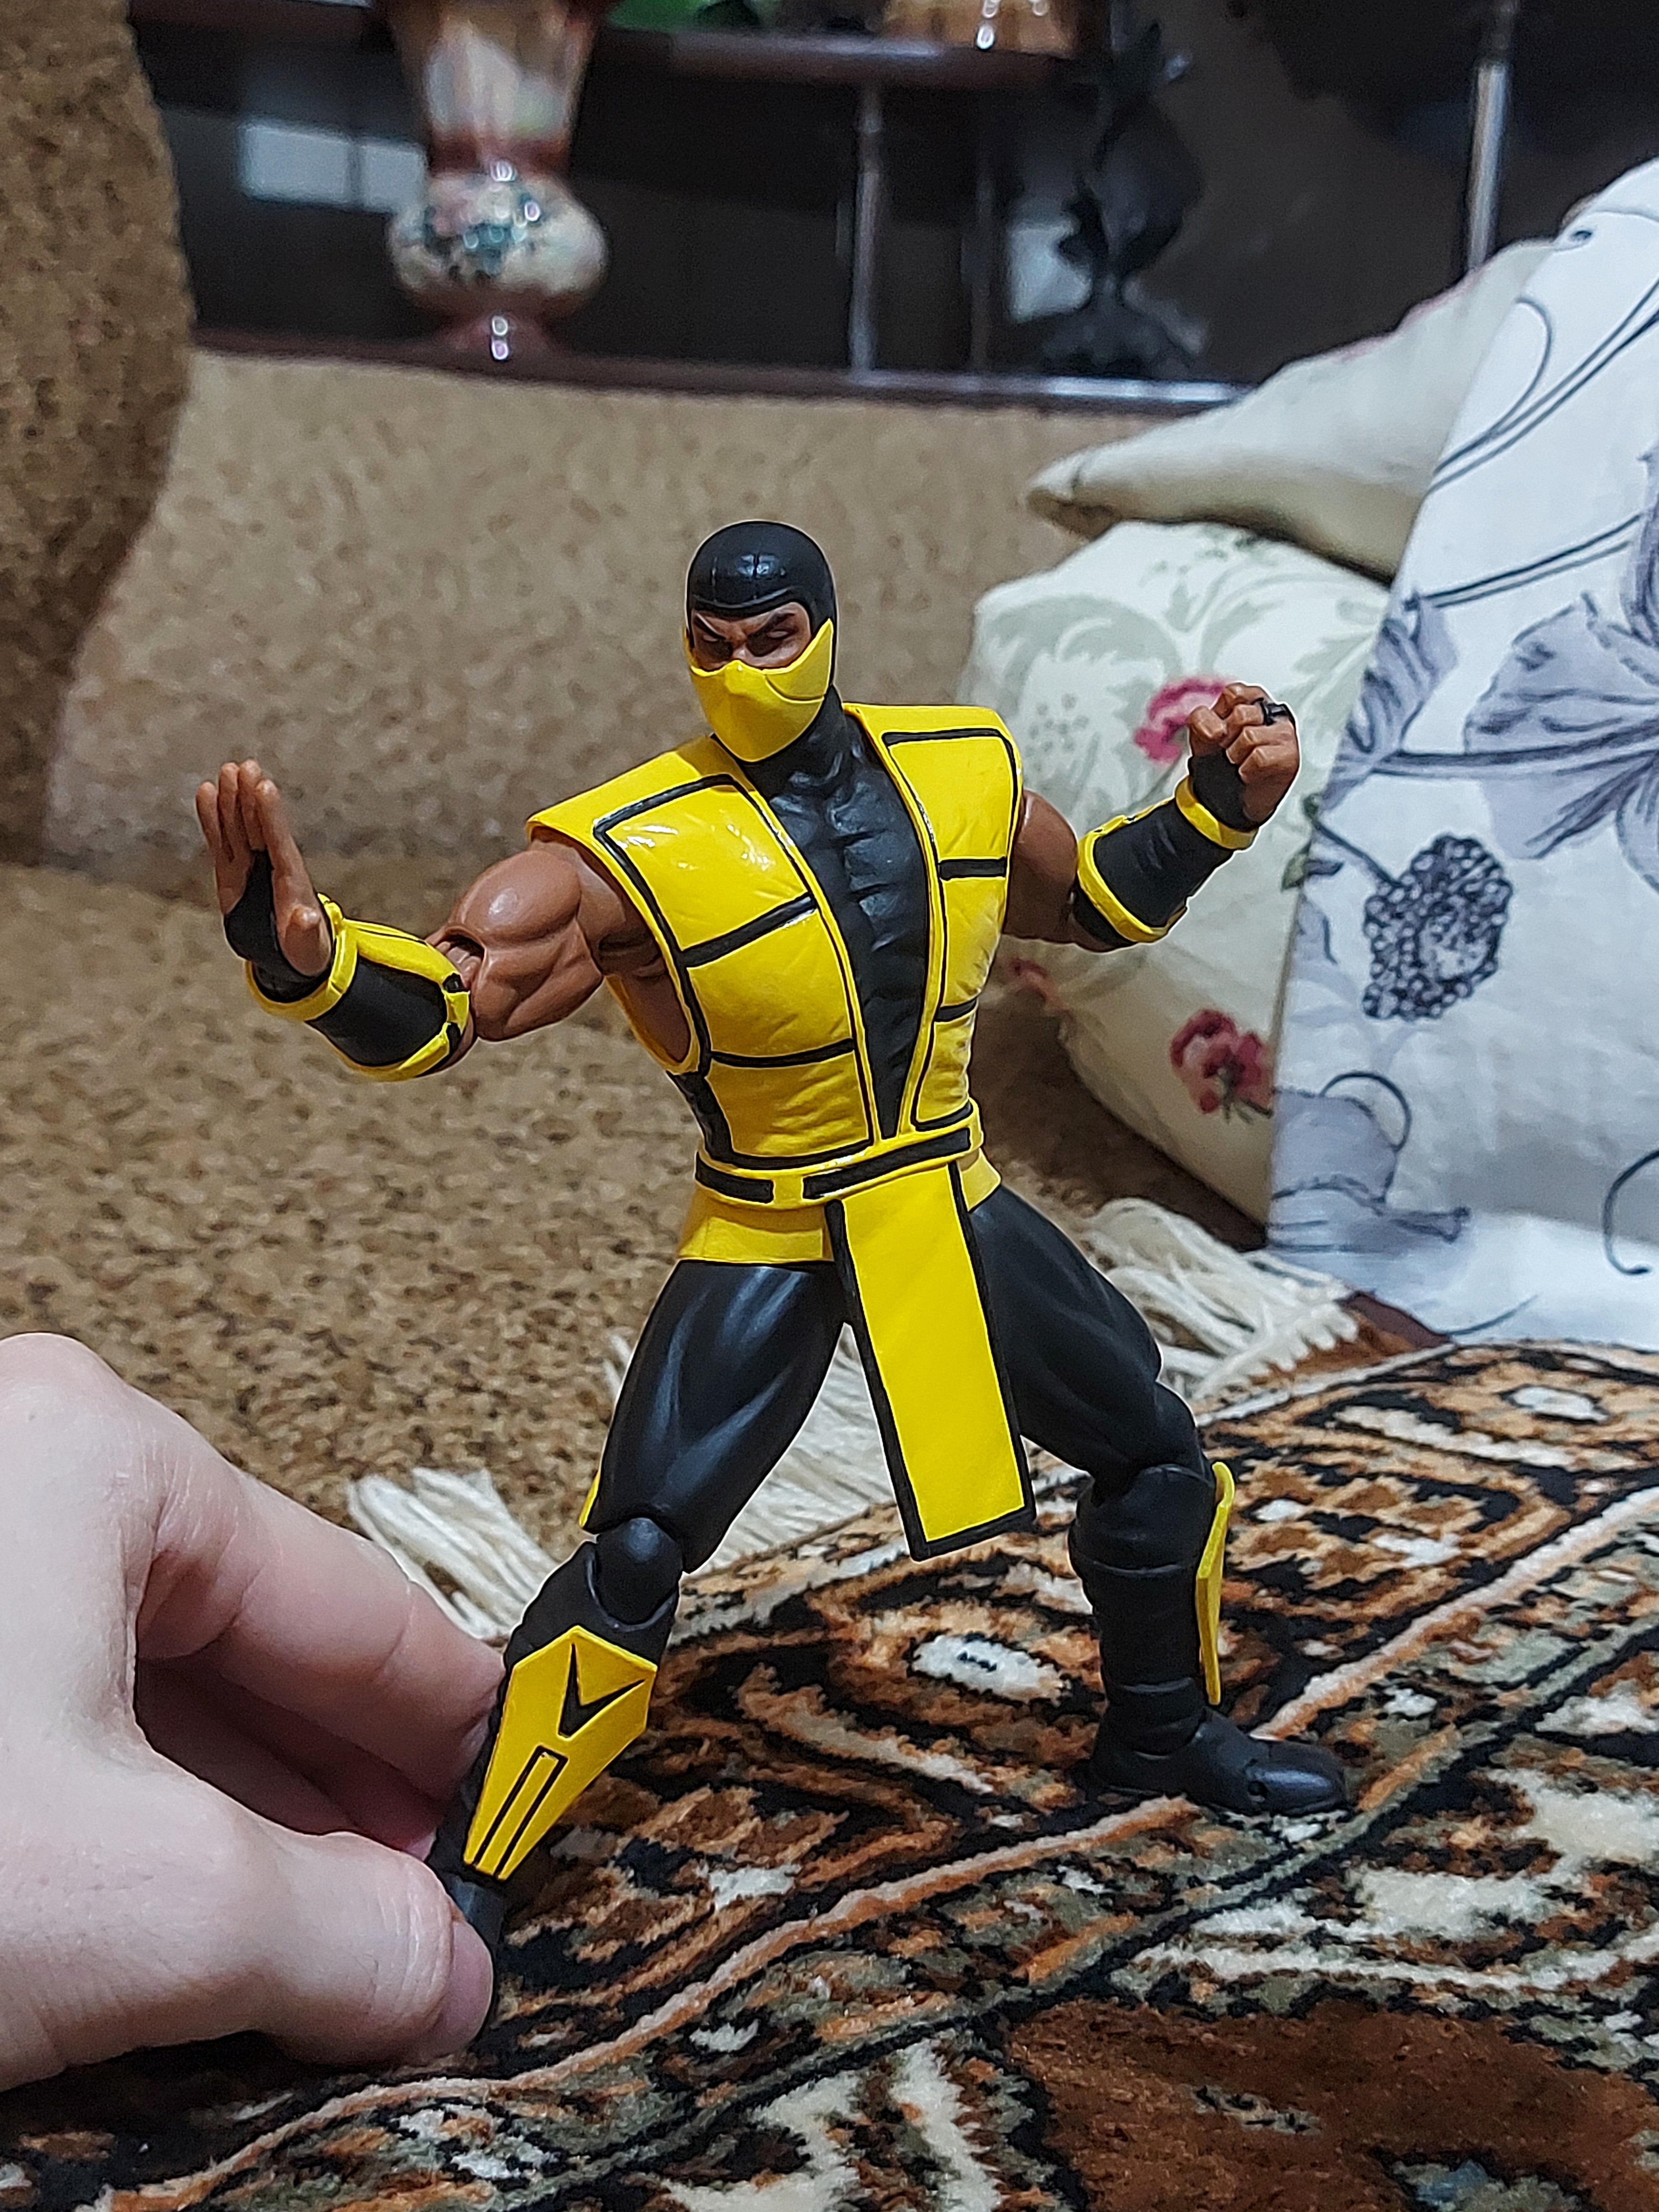
scorpion, storm, collectibles, gesture, yellow, personal protective equipment, fictional character, fun, recreation, human leg, thigh, soil, carmine, People in nature, toy, fiction, action figure